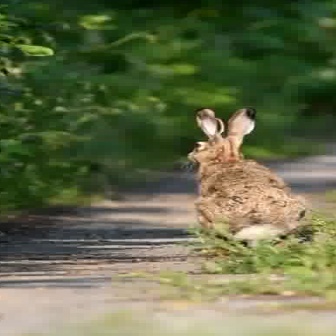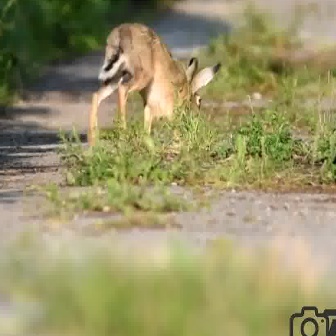
  Please identify the target specified by the bounding box [170,105,313,248] in the first image and locate it in the second image. Return the coordinates in [x_min,y_min,x_max,y_max] format.
Answer: [85,20,221,155]